Undue influence in English law

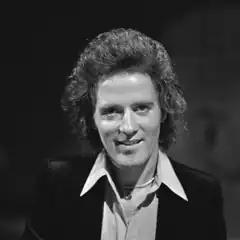
Gilbert O'Sullivan claimed undue influence in "O'Sullivan v Management Agency & Music Ltd" [1985] QB 428.

Where a relationship exists which does not fall into Class 2A above, but in which it is established that one person did in fact place trust and confidence in another, then the courts may apply a lesser evidential presumption that the transaction was procured by that influence. This presumption may be rebutted.